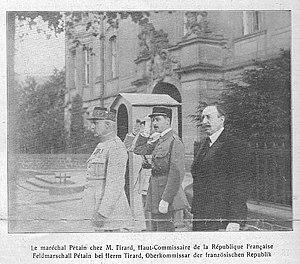
Extrait du Rhin Illustré n¨56 du Samedi 20 mai 1920
Jean-Marie Joseph Degoutte est un général français dont le nom est associé à la Première Guerre mondiale et à la construction de la Ligne Maginot alpine.